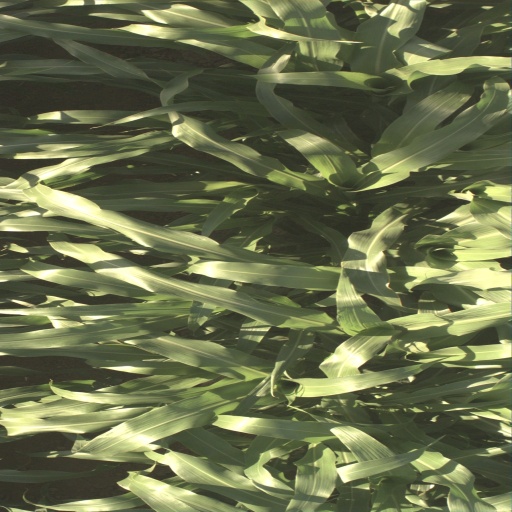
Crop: sorghum